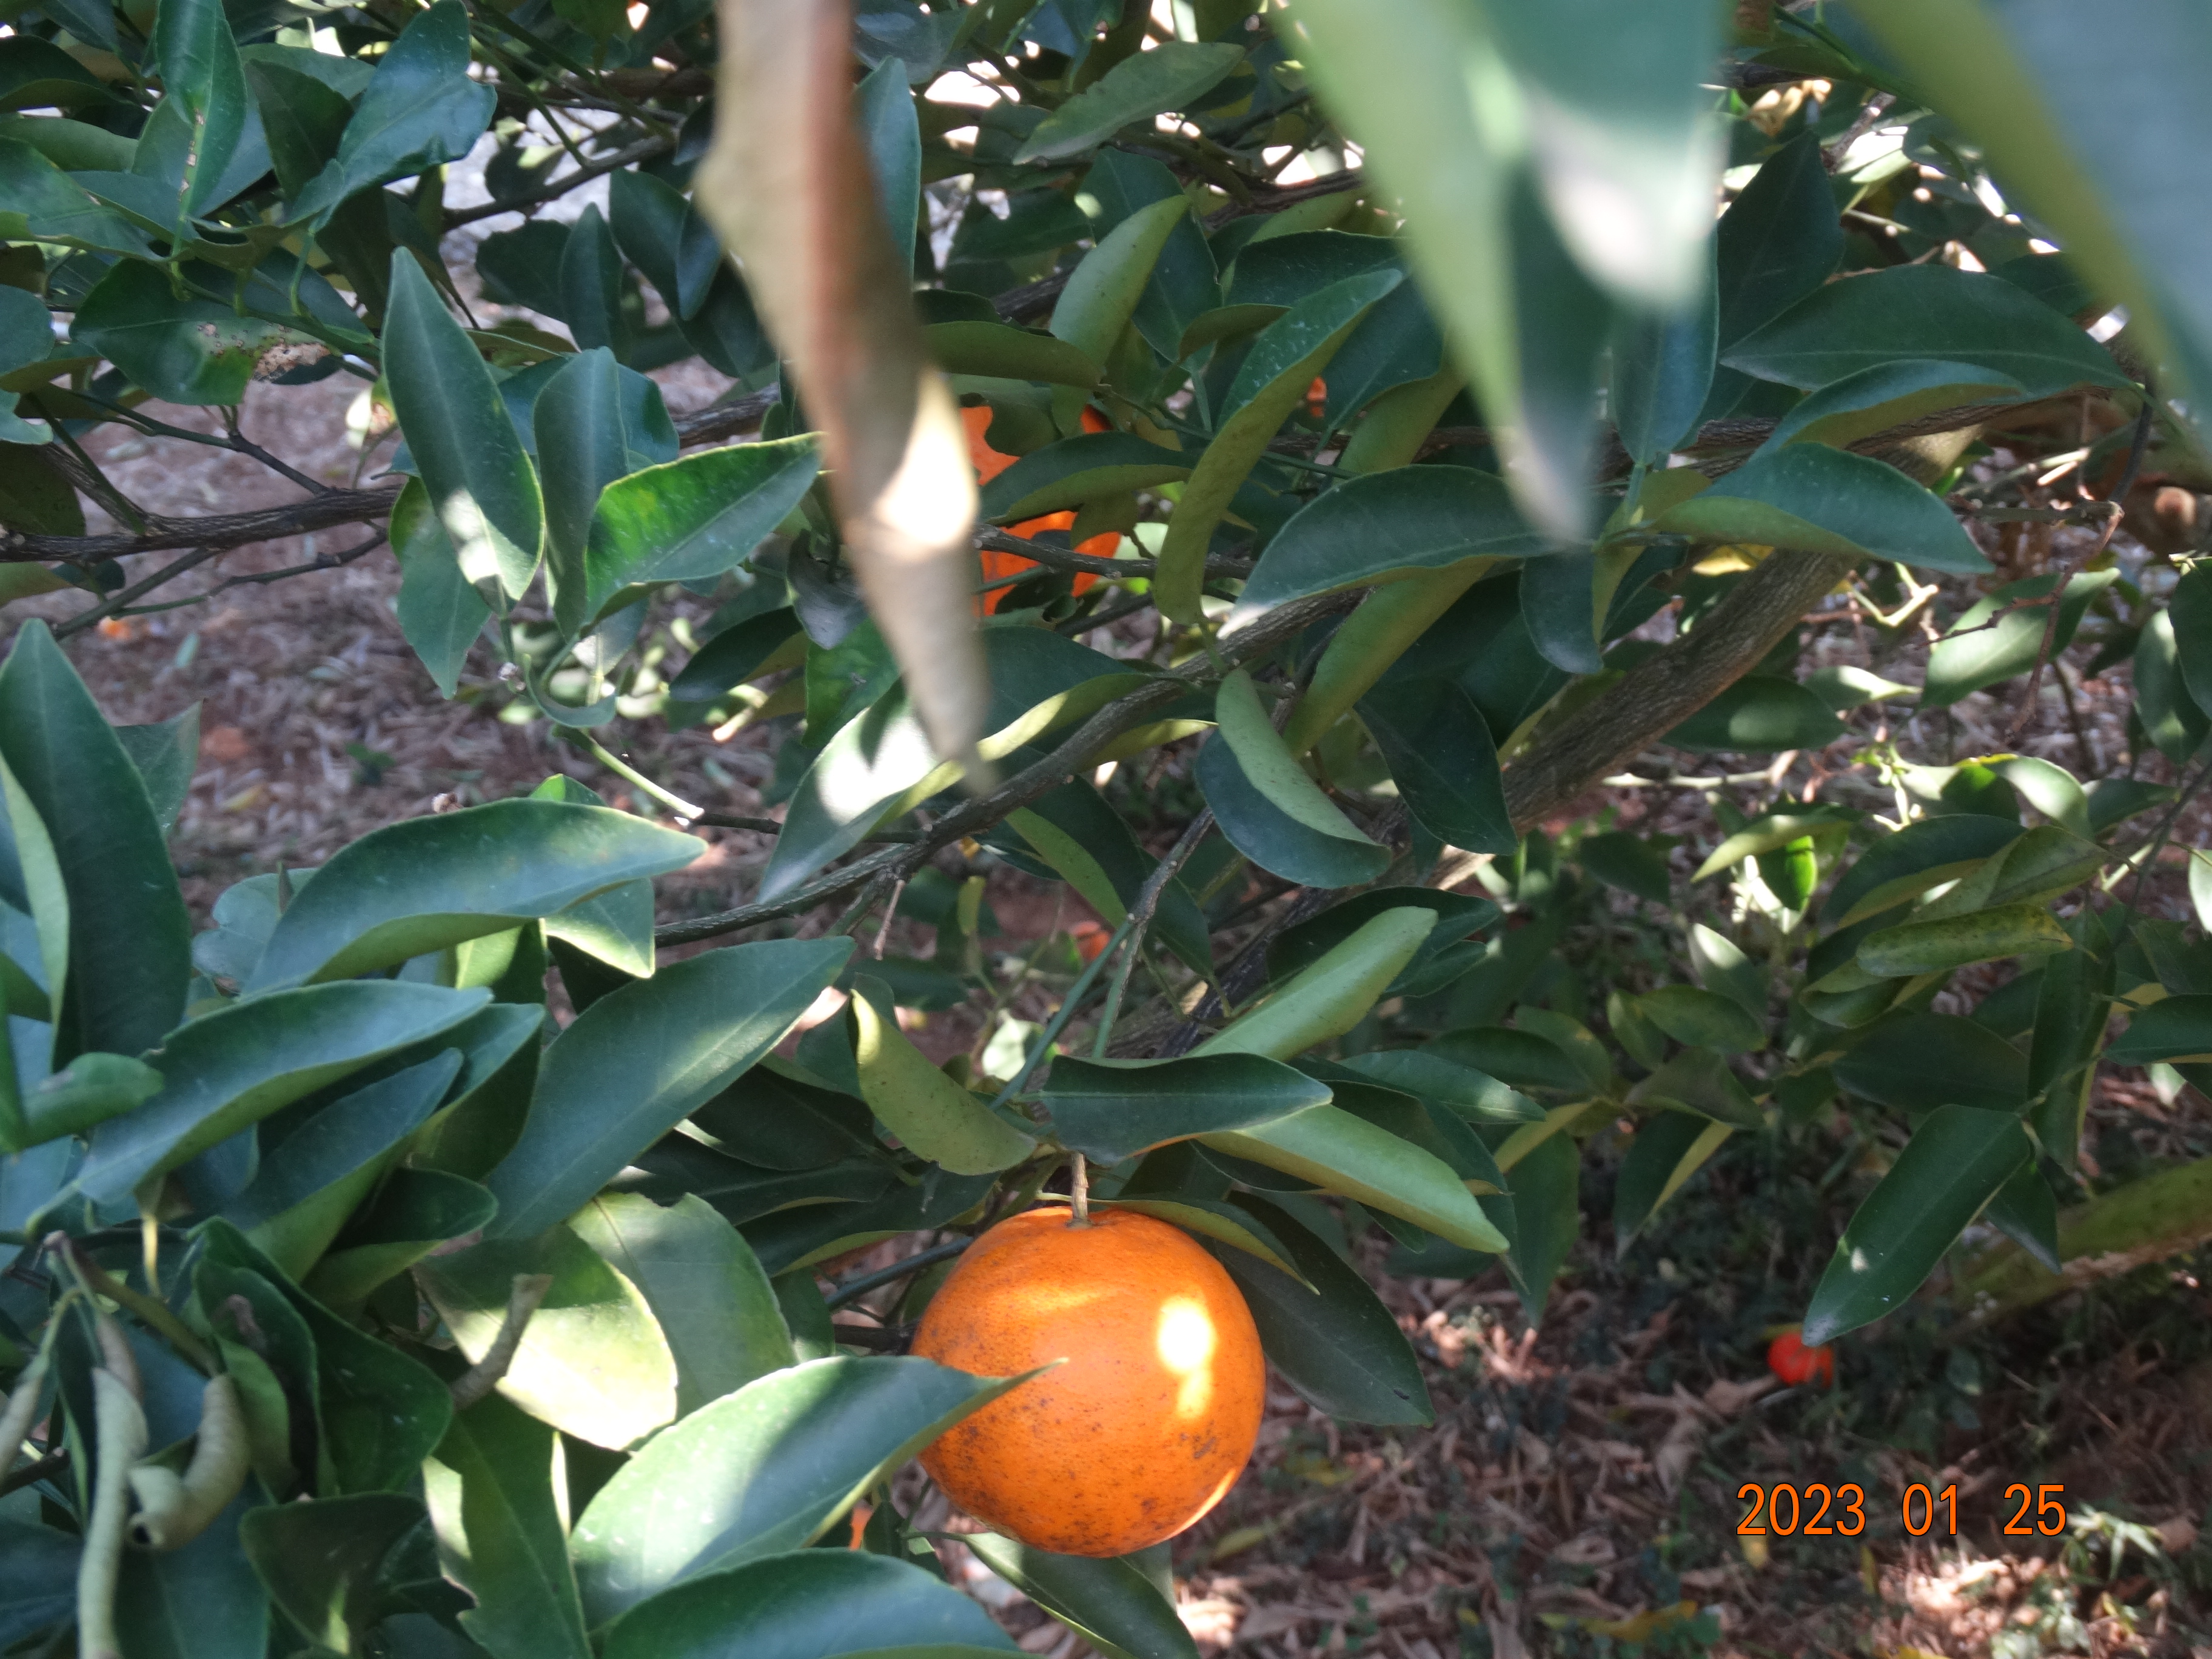
Citrus fruit variety: ponkan